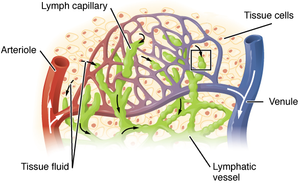
Lymfesystem
Blod ankommer til cellerne ("tissue cells") gennem den røde arterie, og i kapillærerne presses blodvæske med næringsstoffer og ilt ud blandt cellerne. Samtidig absorberes væske med affaldsstoffer og kuldioxid tilbage i kapillærerne og føres tilbage mod hjertet gennem den blå vene. Den overskydende vævsvæske, lymfen, opsamles af de grønne lymfekar.
Lymfesystemet er et karsystem hos hvirveldyr, som består af et netværk af lymfekar med indskudte lymfeknuder. Lymfekarrene fører en klar væske, kaldet lymfe, mod blodbanen og hjertet.